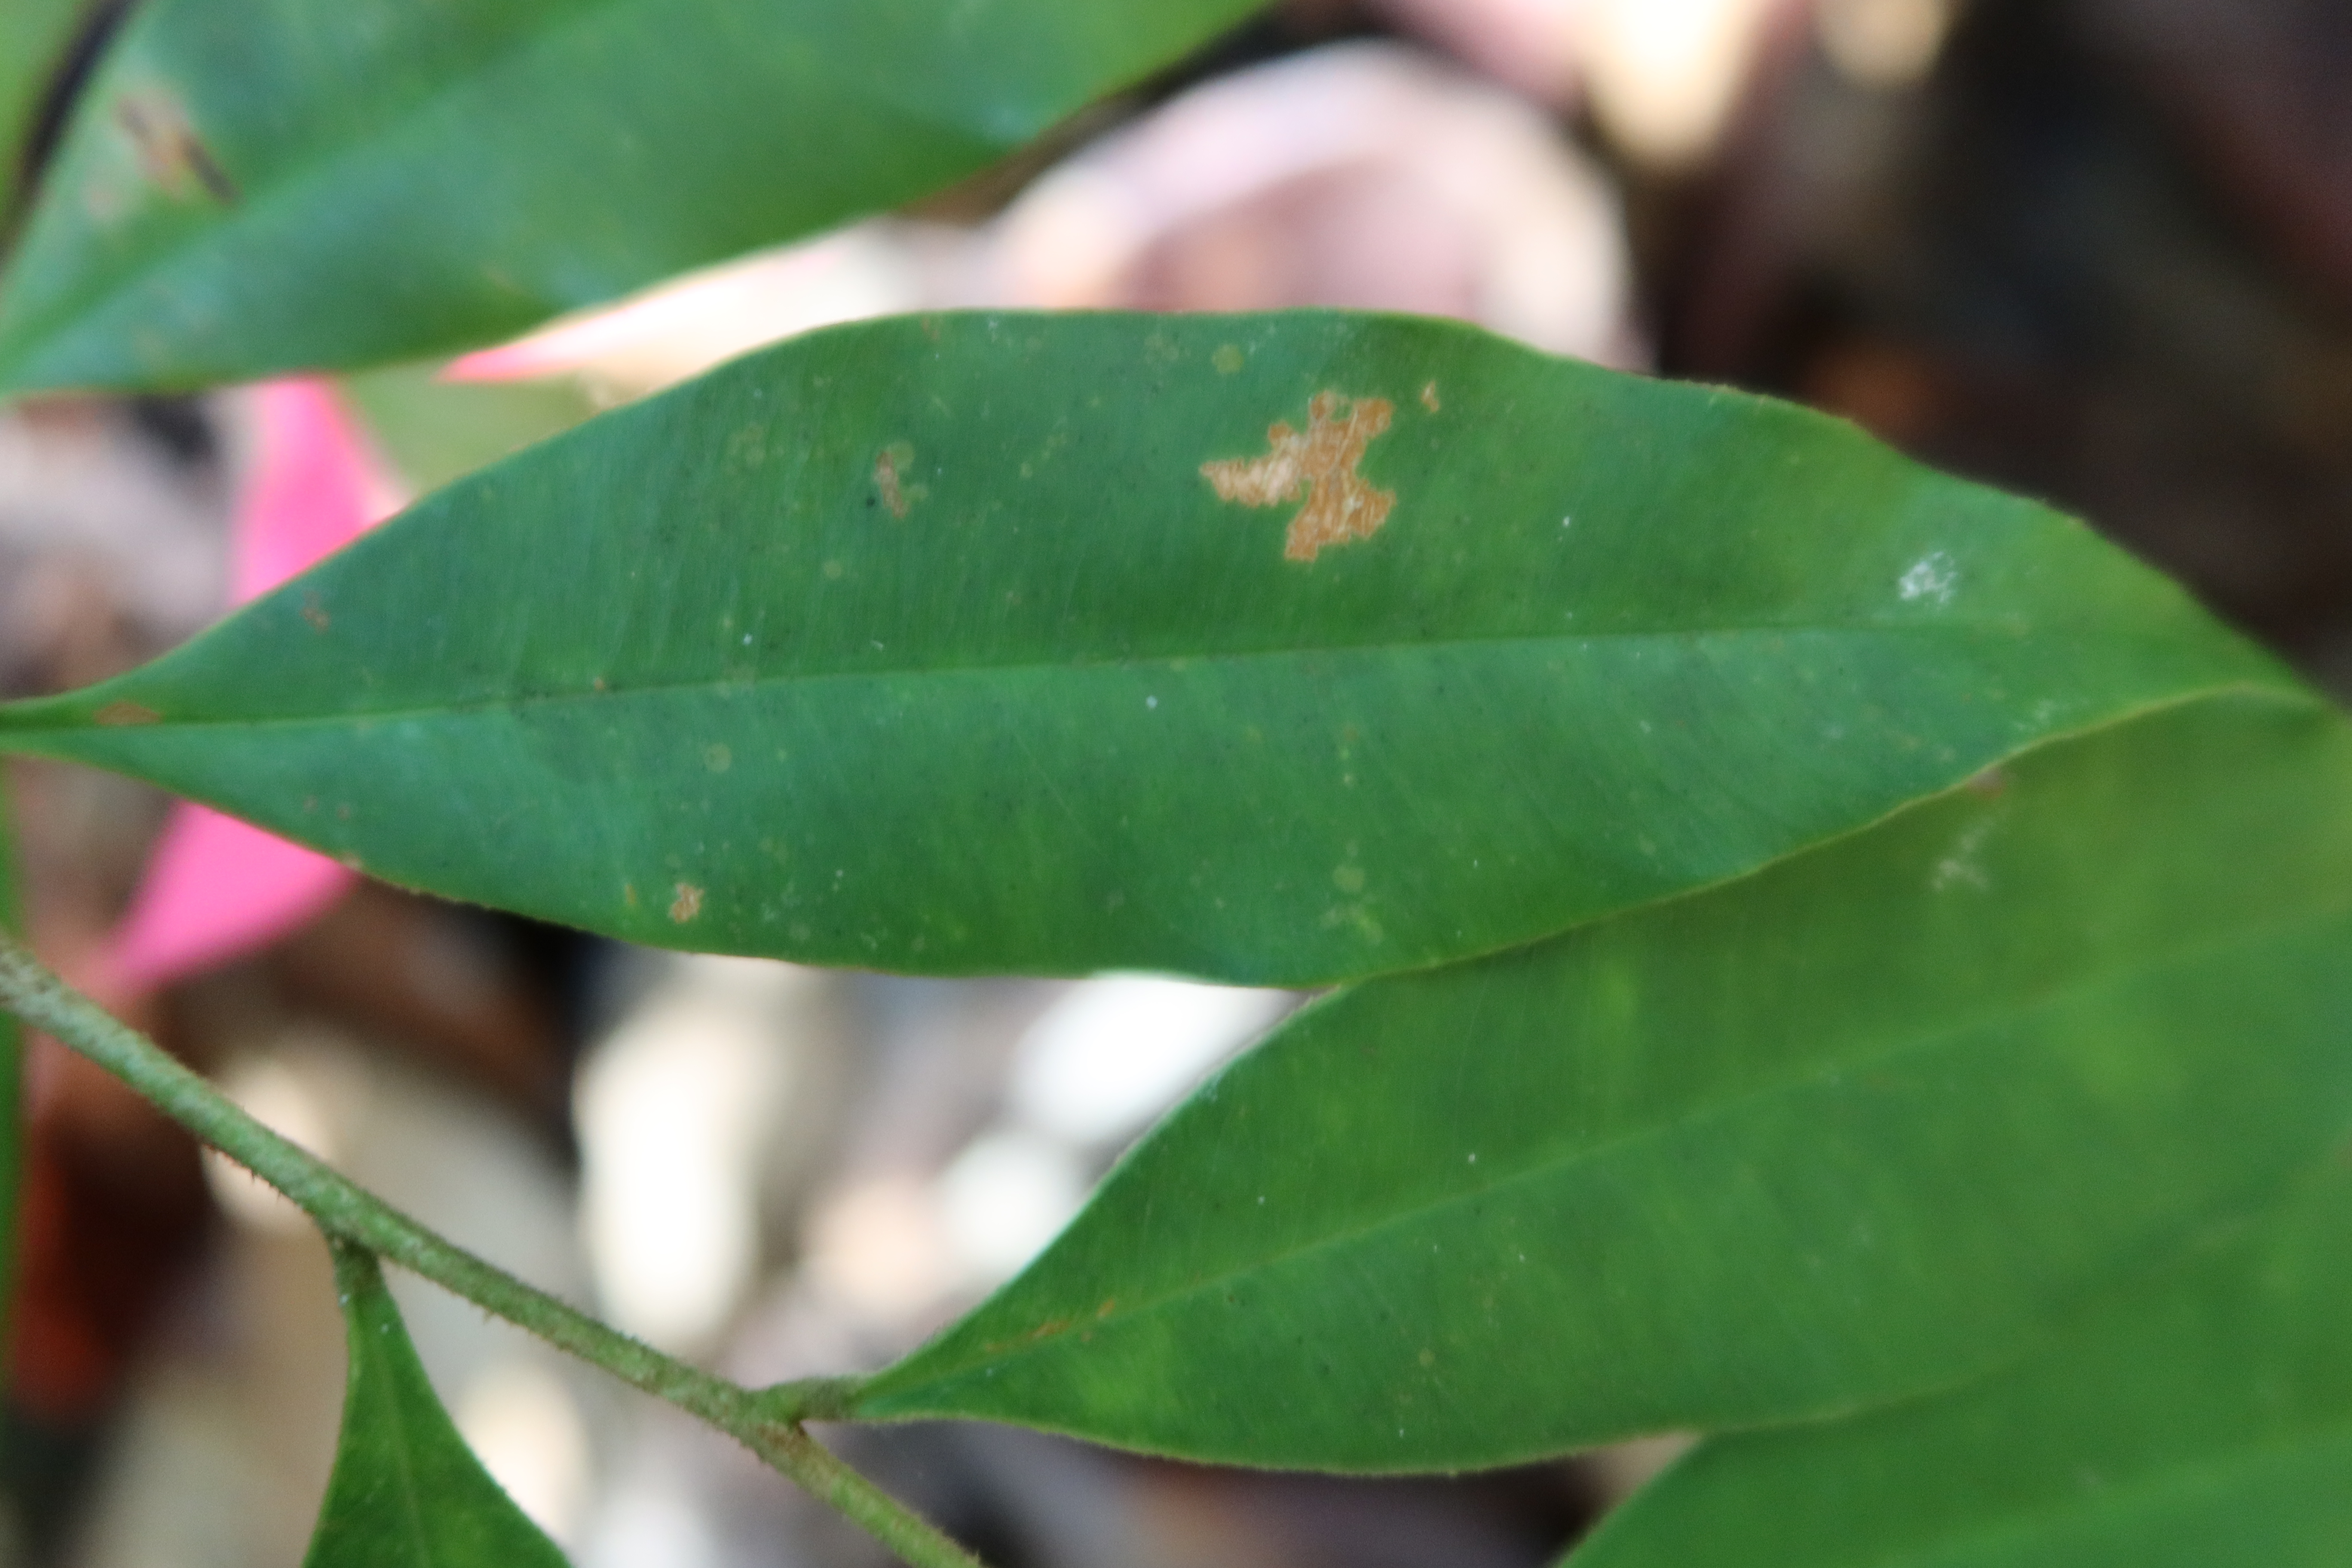
Label: Brown spots